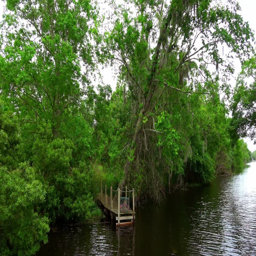
boat tour through the swamp